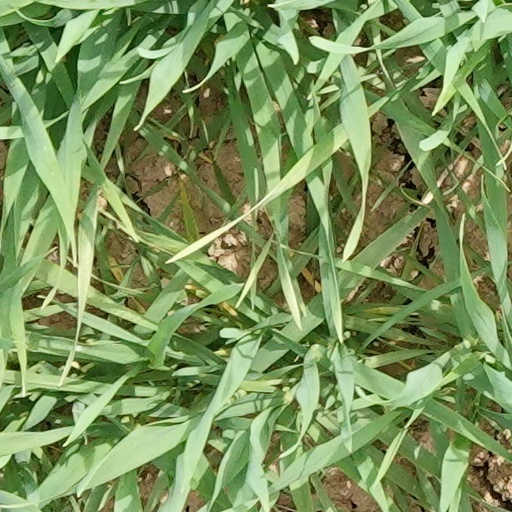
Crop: wheat